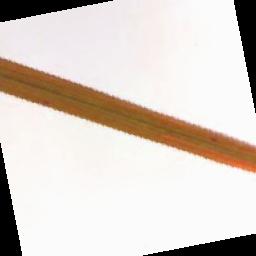
Label: Rice___Brown_Spot